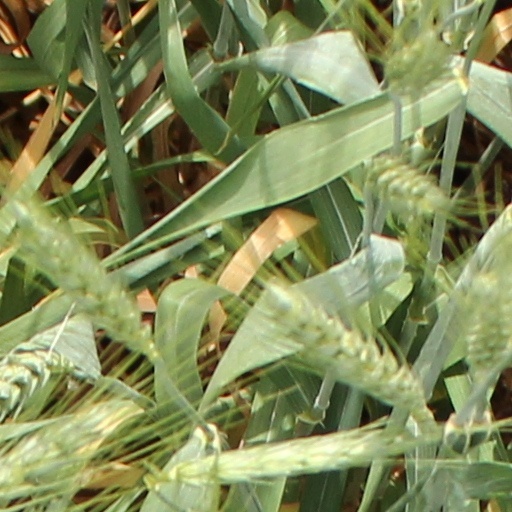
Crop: wheat